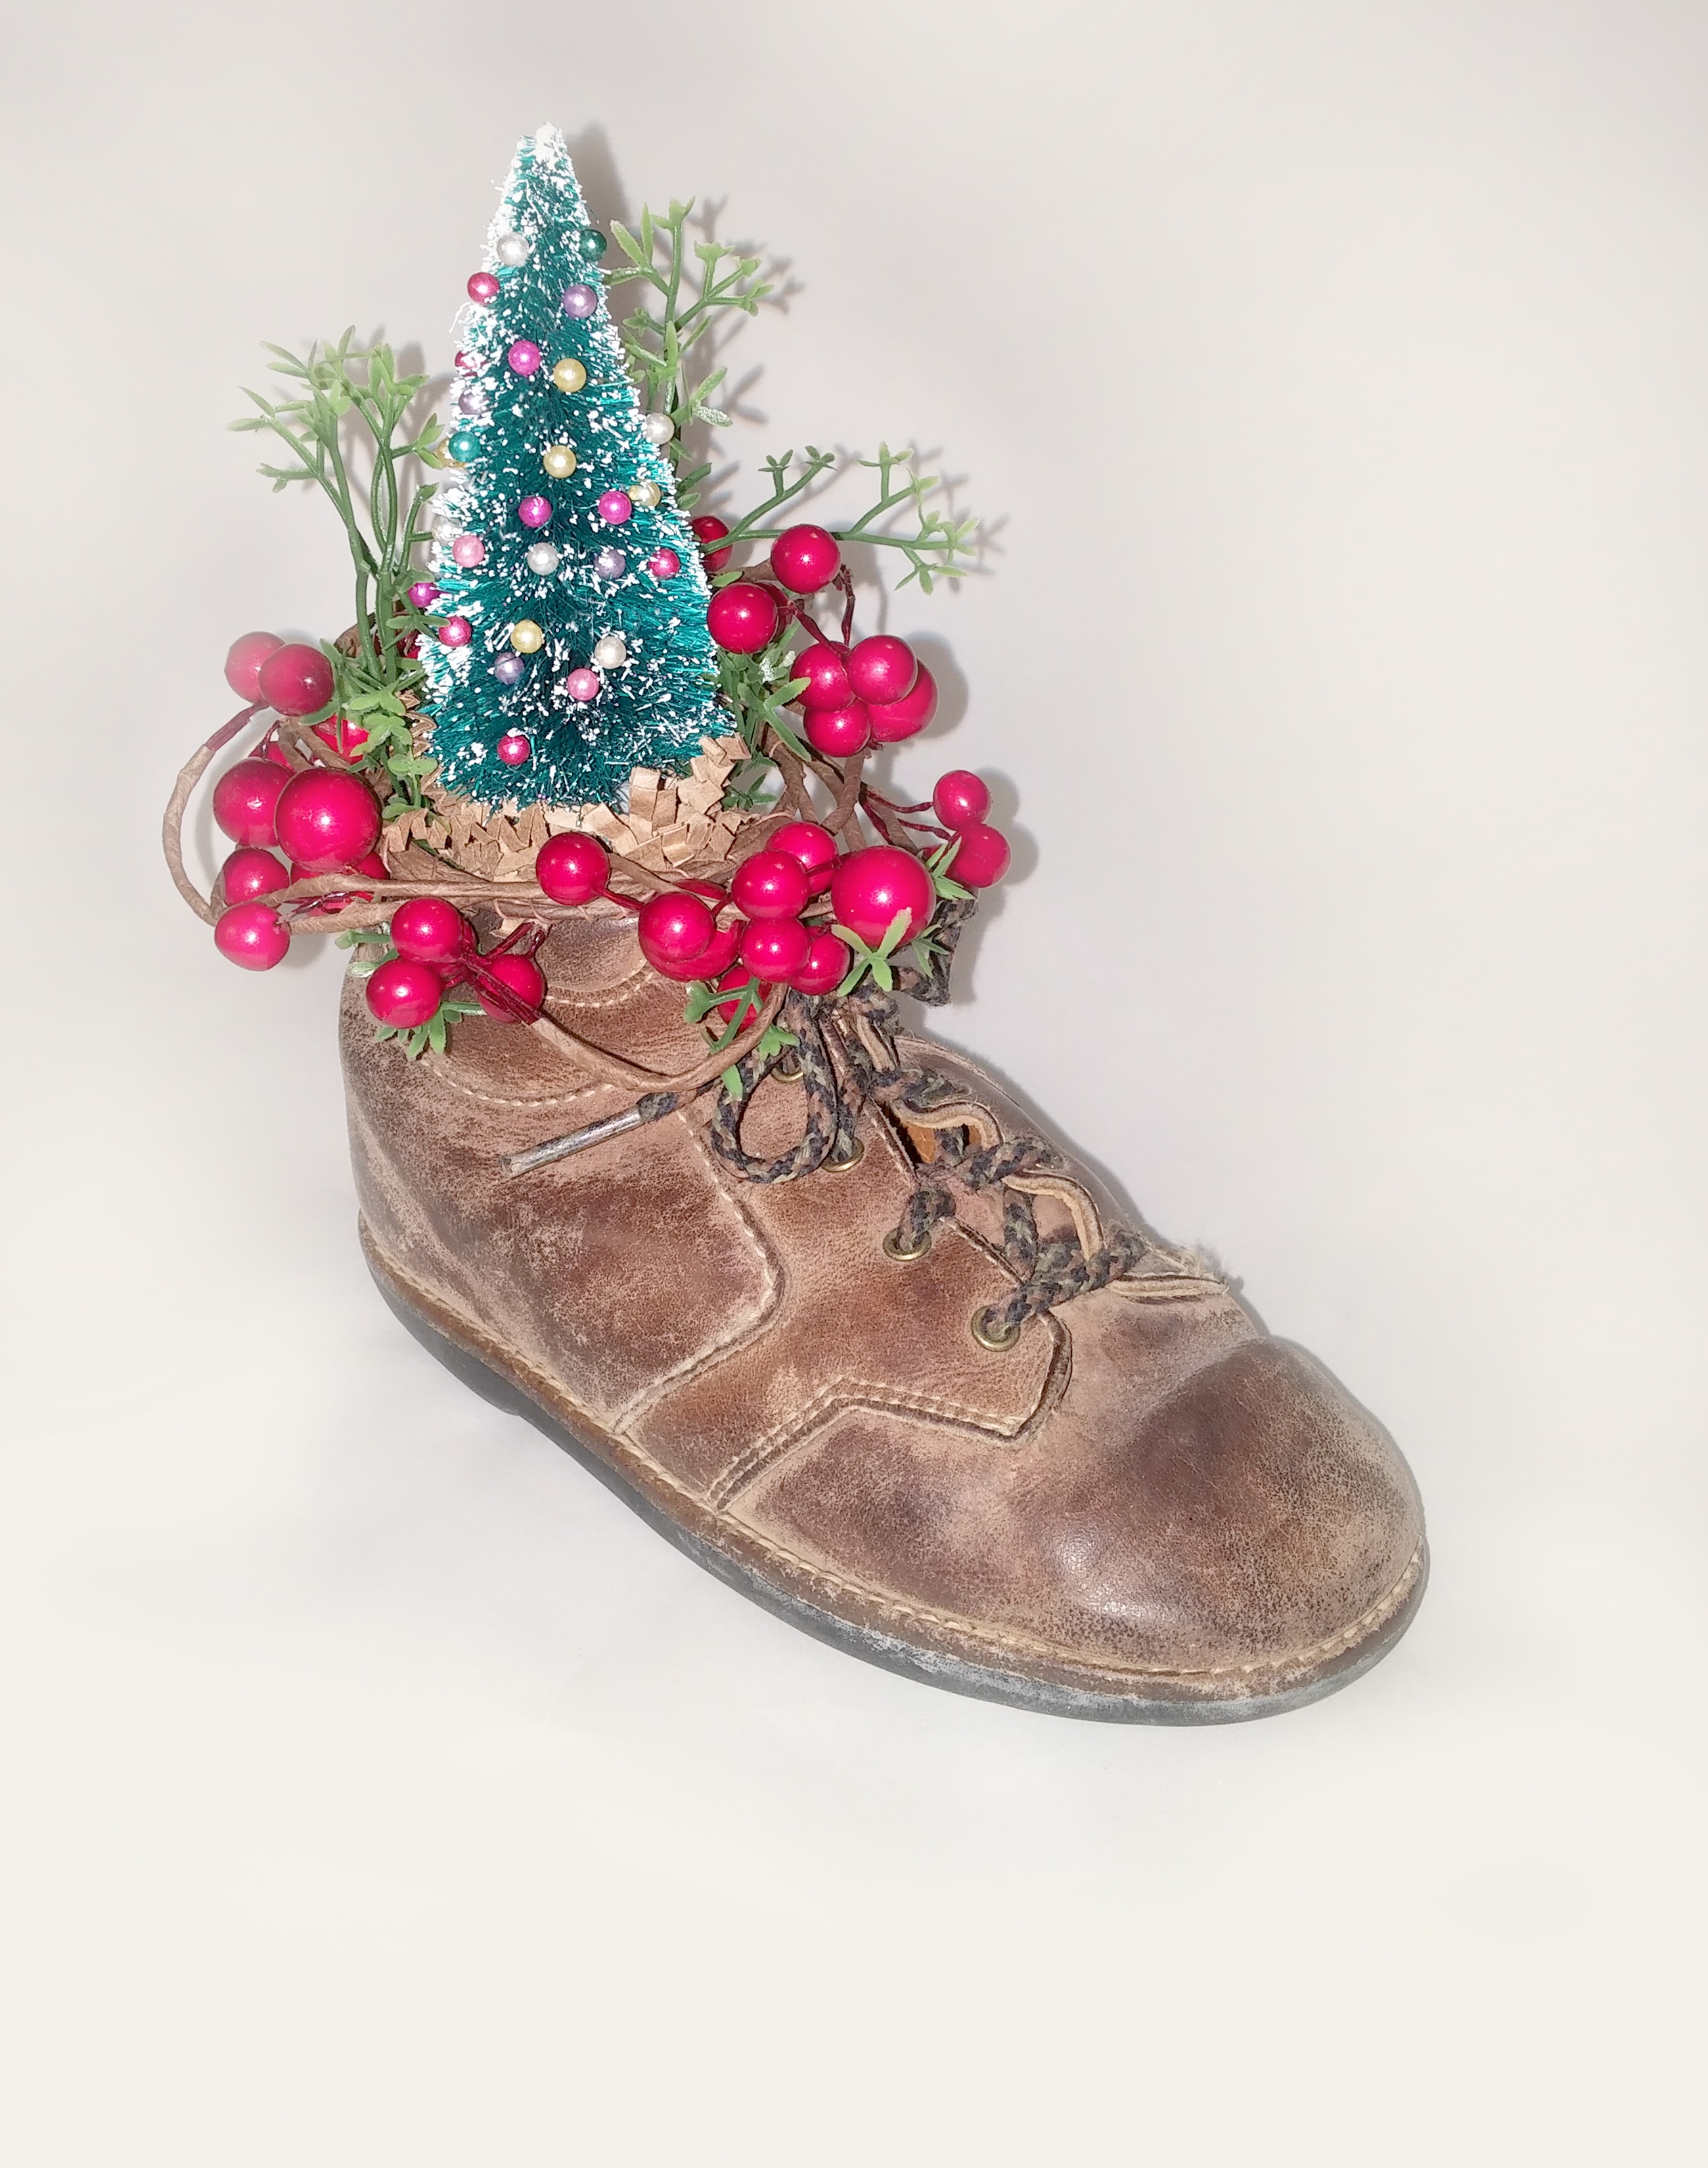
tree, shoe, decoration, holiday, christmas, festive, fun, footwear, december, xmas, merry, outdoor shoe